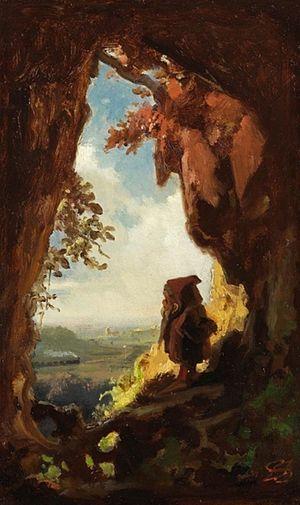
Le lutin est une créature humanoïde nocturne de petite taille, issue au sens strict du folklore et des croyances populaires de certaines régions françaises comme le Berry, la Normandie et la Picardie. Les Ardennes et la Wallonie connaissent un génie domestique très proche sous le nom de nuton. En Bretagne, les korrigans sont assimilés à des lutins, tandis que dans les Alpes, le nom de servan est employé. Probablement inspiré des divinités du foyer et de « petits dieux » païens tels que les sylvains, les satyres et les Pénates, son nom dérive de l'influence linguistique du dieu romain Neptune ou du celte Nuada, tous deux liés à l'eau. L'influence des croyances envers les revenants peut expliquer une partie de ses caractéristiques. Dès le Moyen Âge, il apparaît dans les récits et les chroniques déjà doté de particularités qui restent connues à notre époque. Les paysans se transmettent des siècles durant les rites visant à s'attirer ses bonnes grâces, ou au contraire à le chasser.
Albert Moxhet, né le 2 novembre 1940, est un écrivain belge, auteur ou coauteur d'une quarantaine d'ouvrages, romaniste, critique d'art dans la presse écrite, la presse audio et sur Internet.